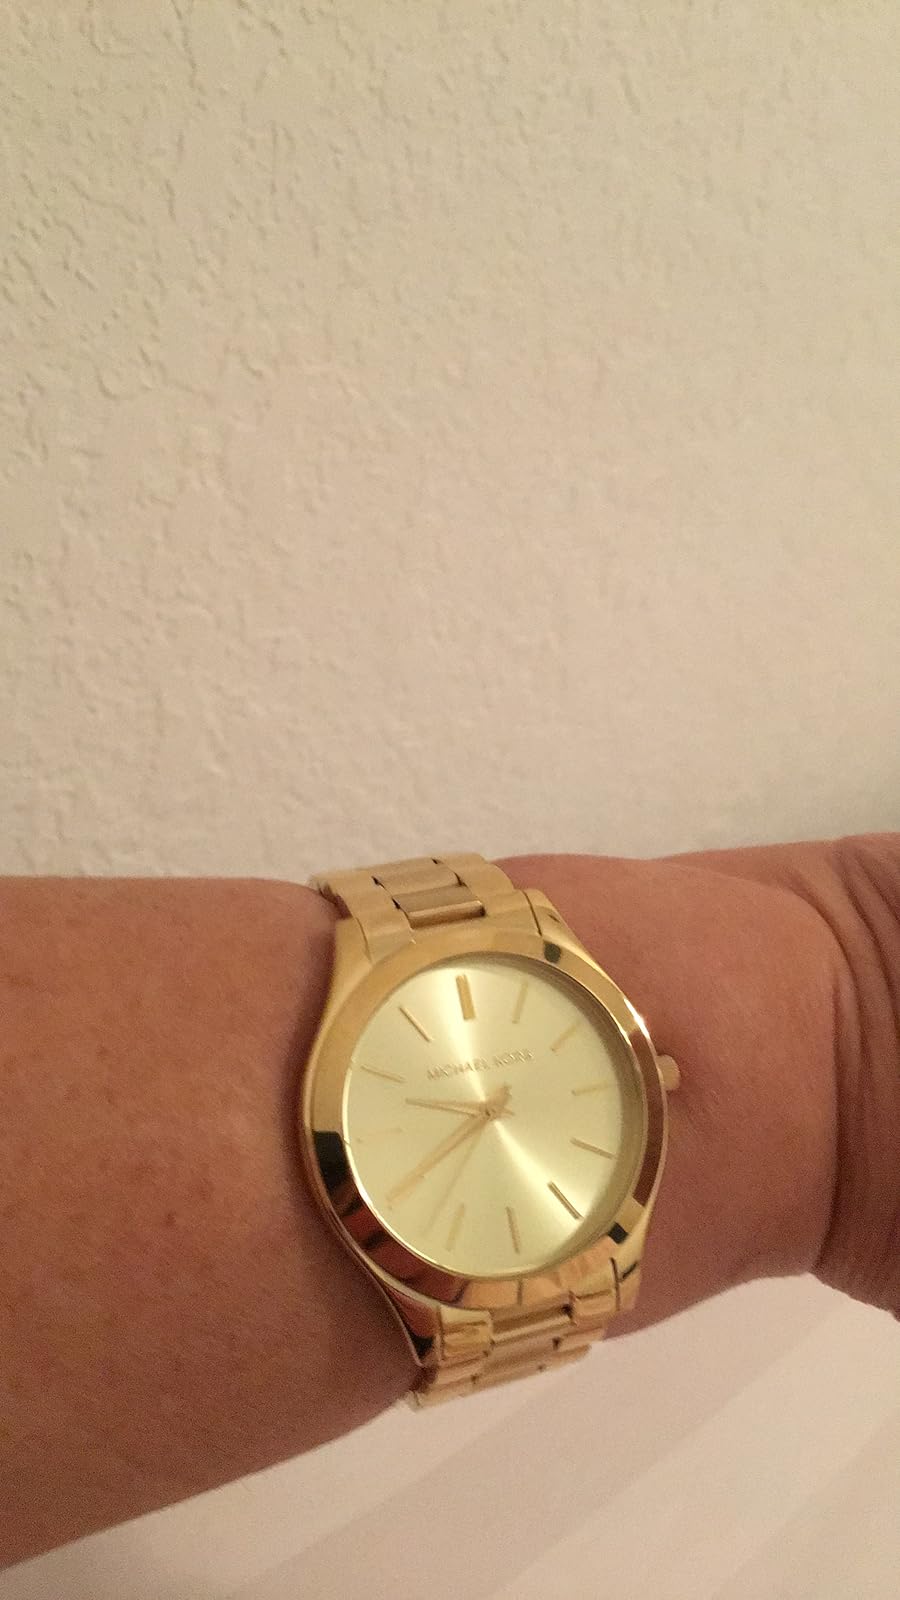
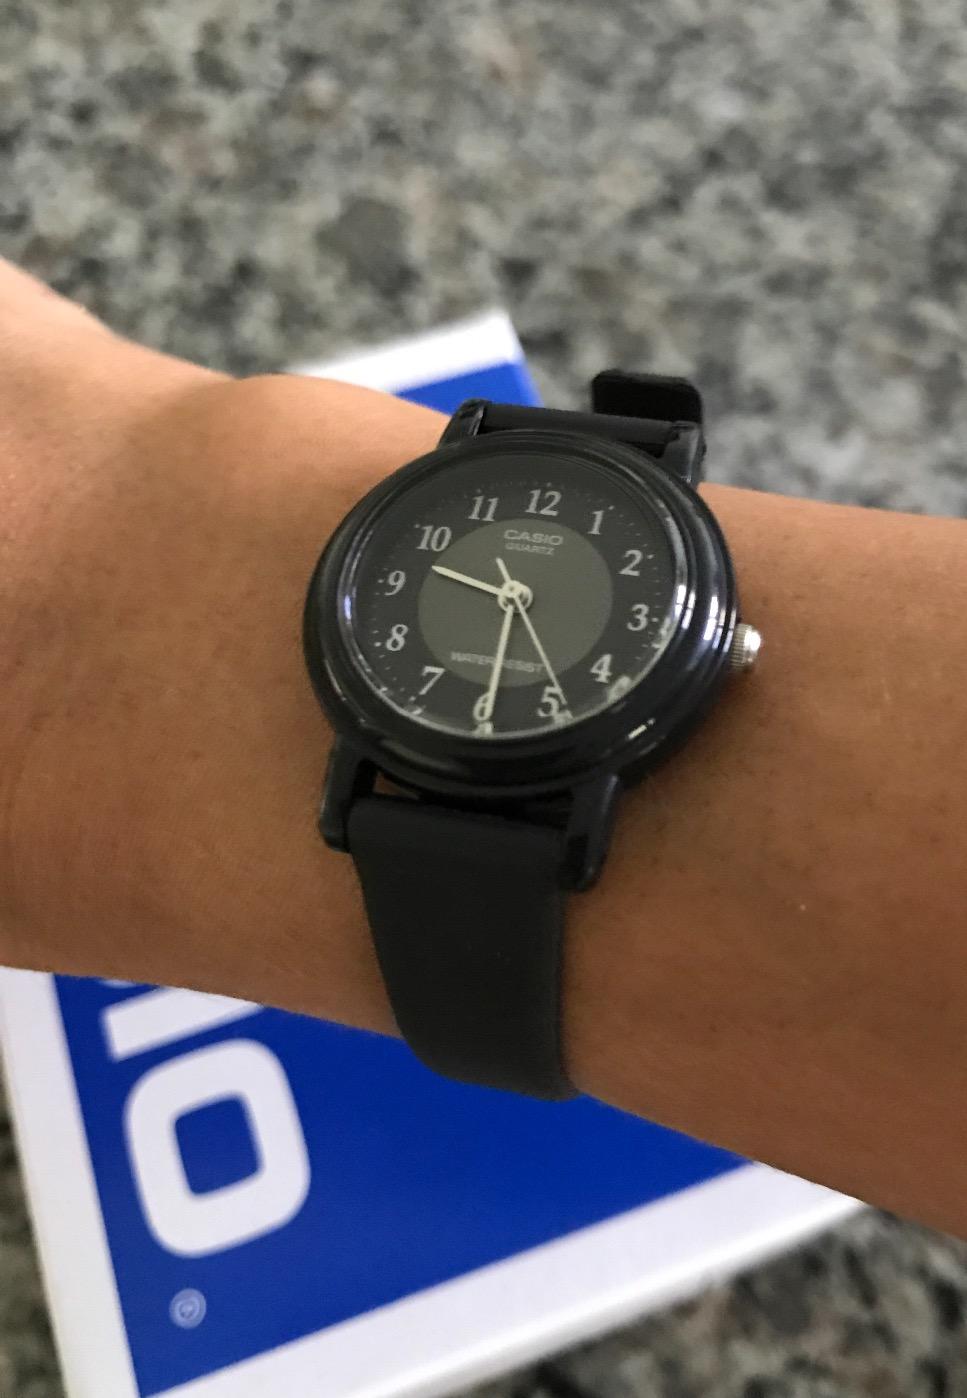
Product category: accessories_watch
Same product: no